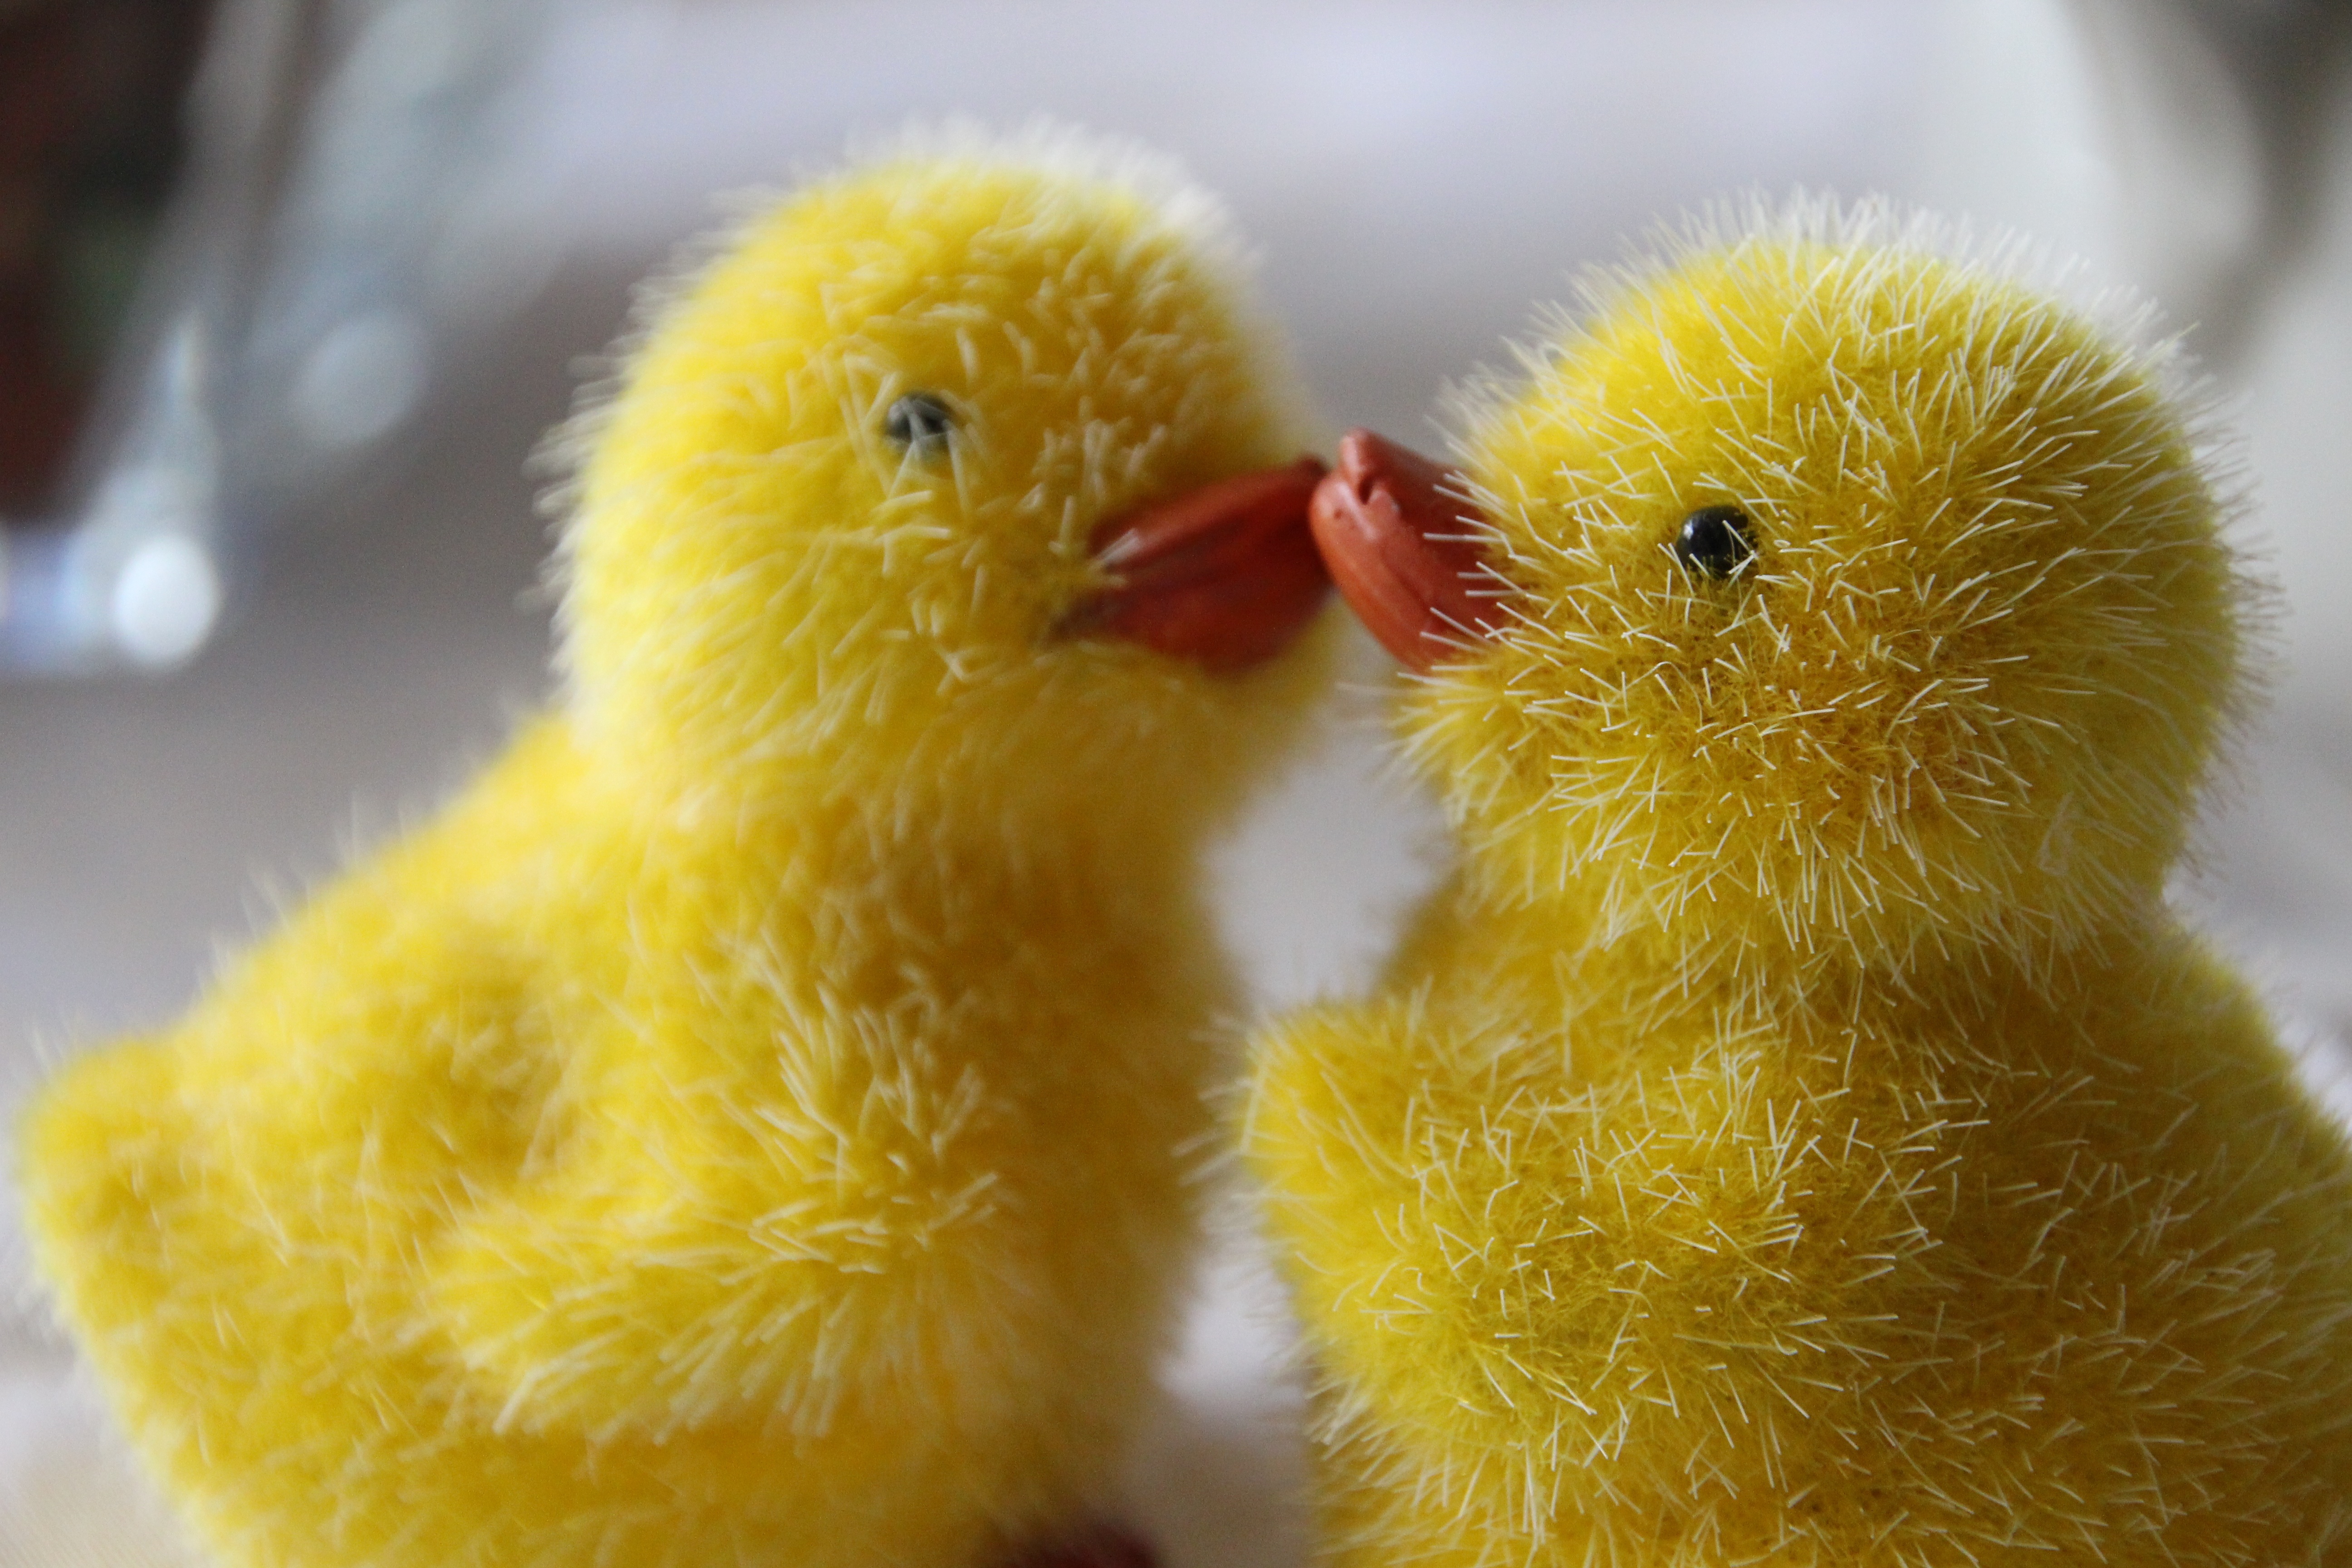
bird, flower, beak, yellow, chicken, duck, funny, easter, finch, water bird, easter chick, ducks geese and swans